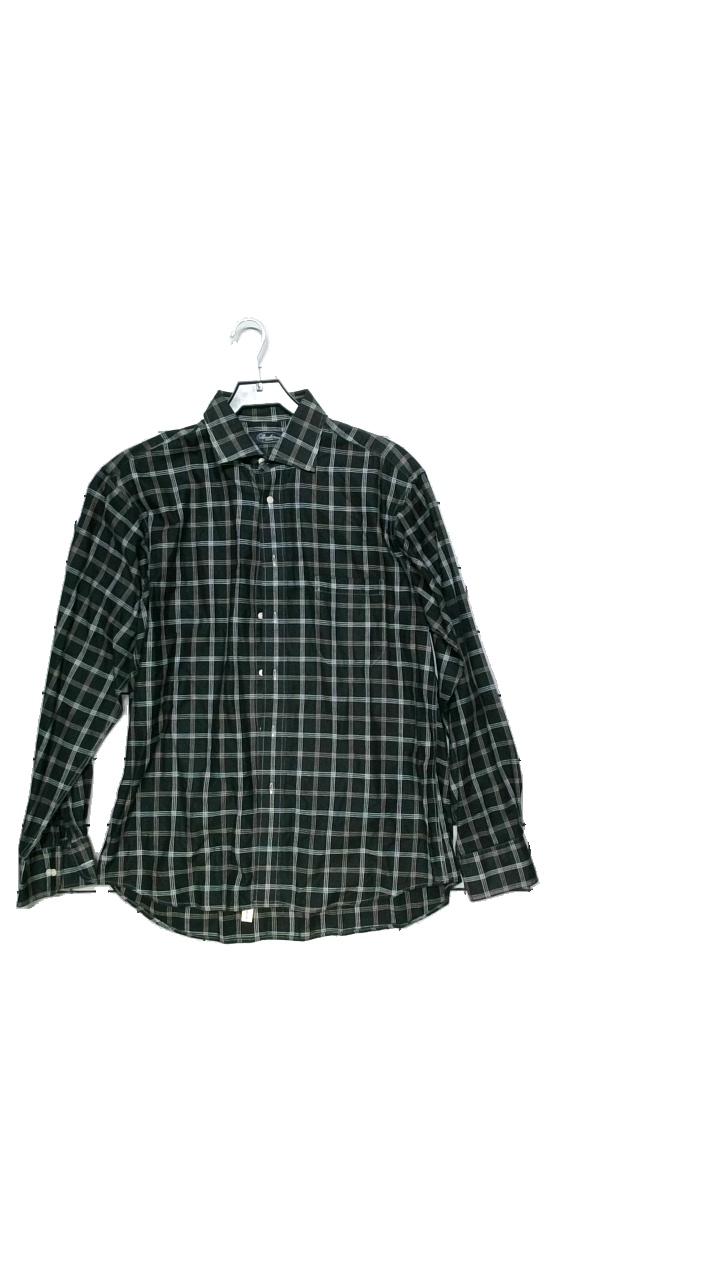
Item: Shirt (Men)
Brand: Stenströms (skjorta)
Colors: Black, White
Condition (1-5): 5
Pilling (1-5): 5
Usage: Reuse
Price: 50-100